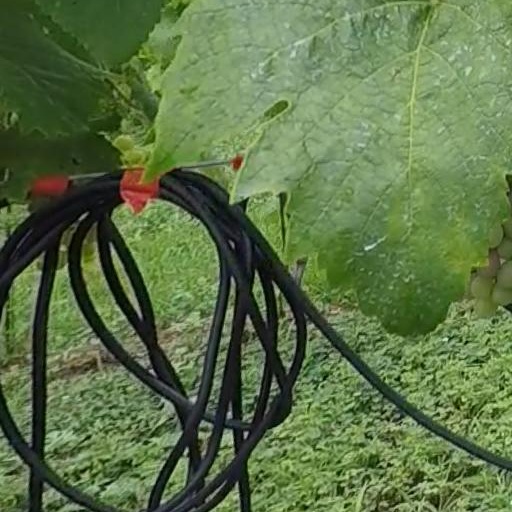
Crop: grape